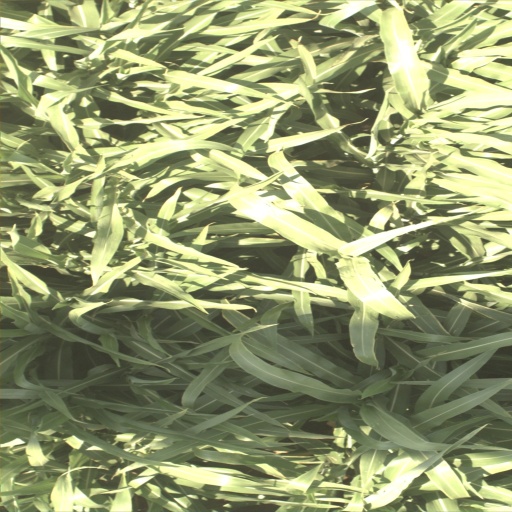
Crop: sorghum